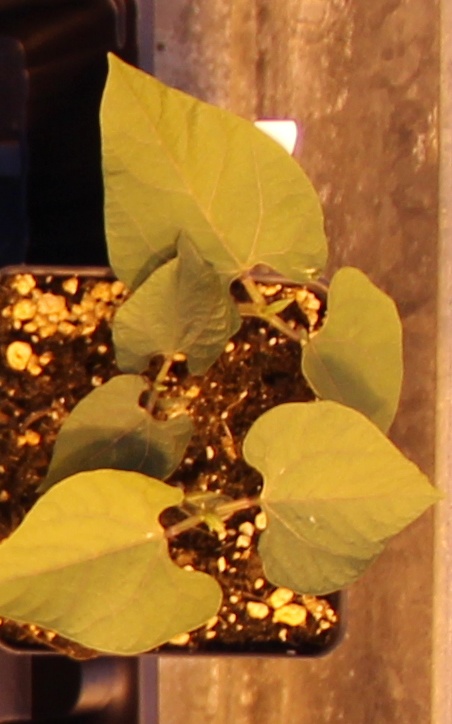
Label: Blackbean